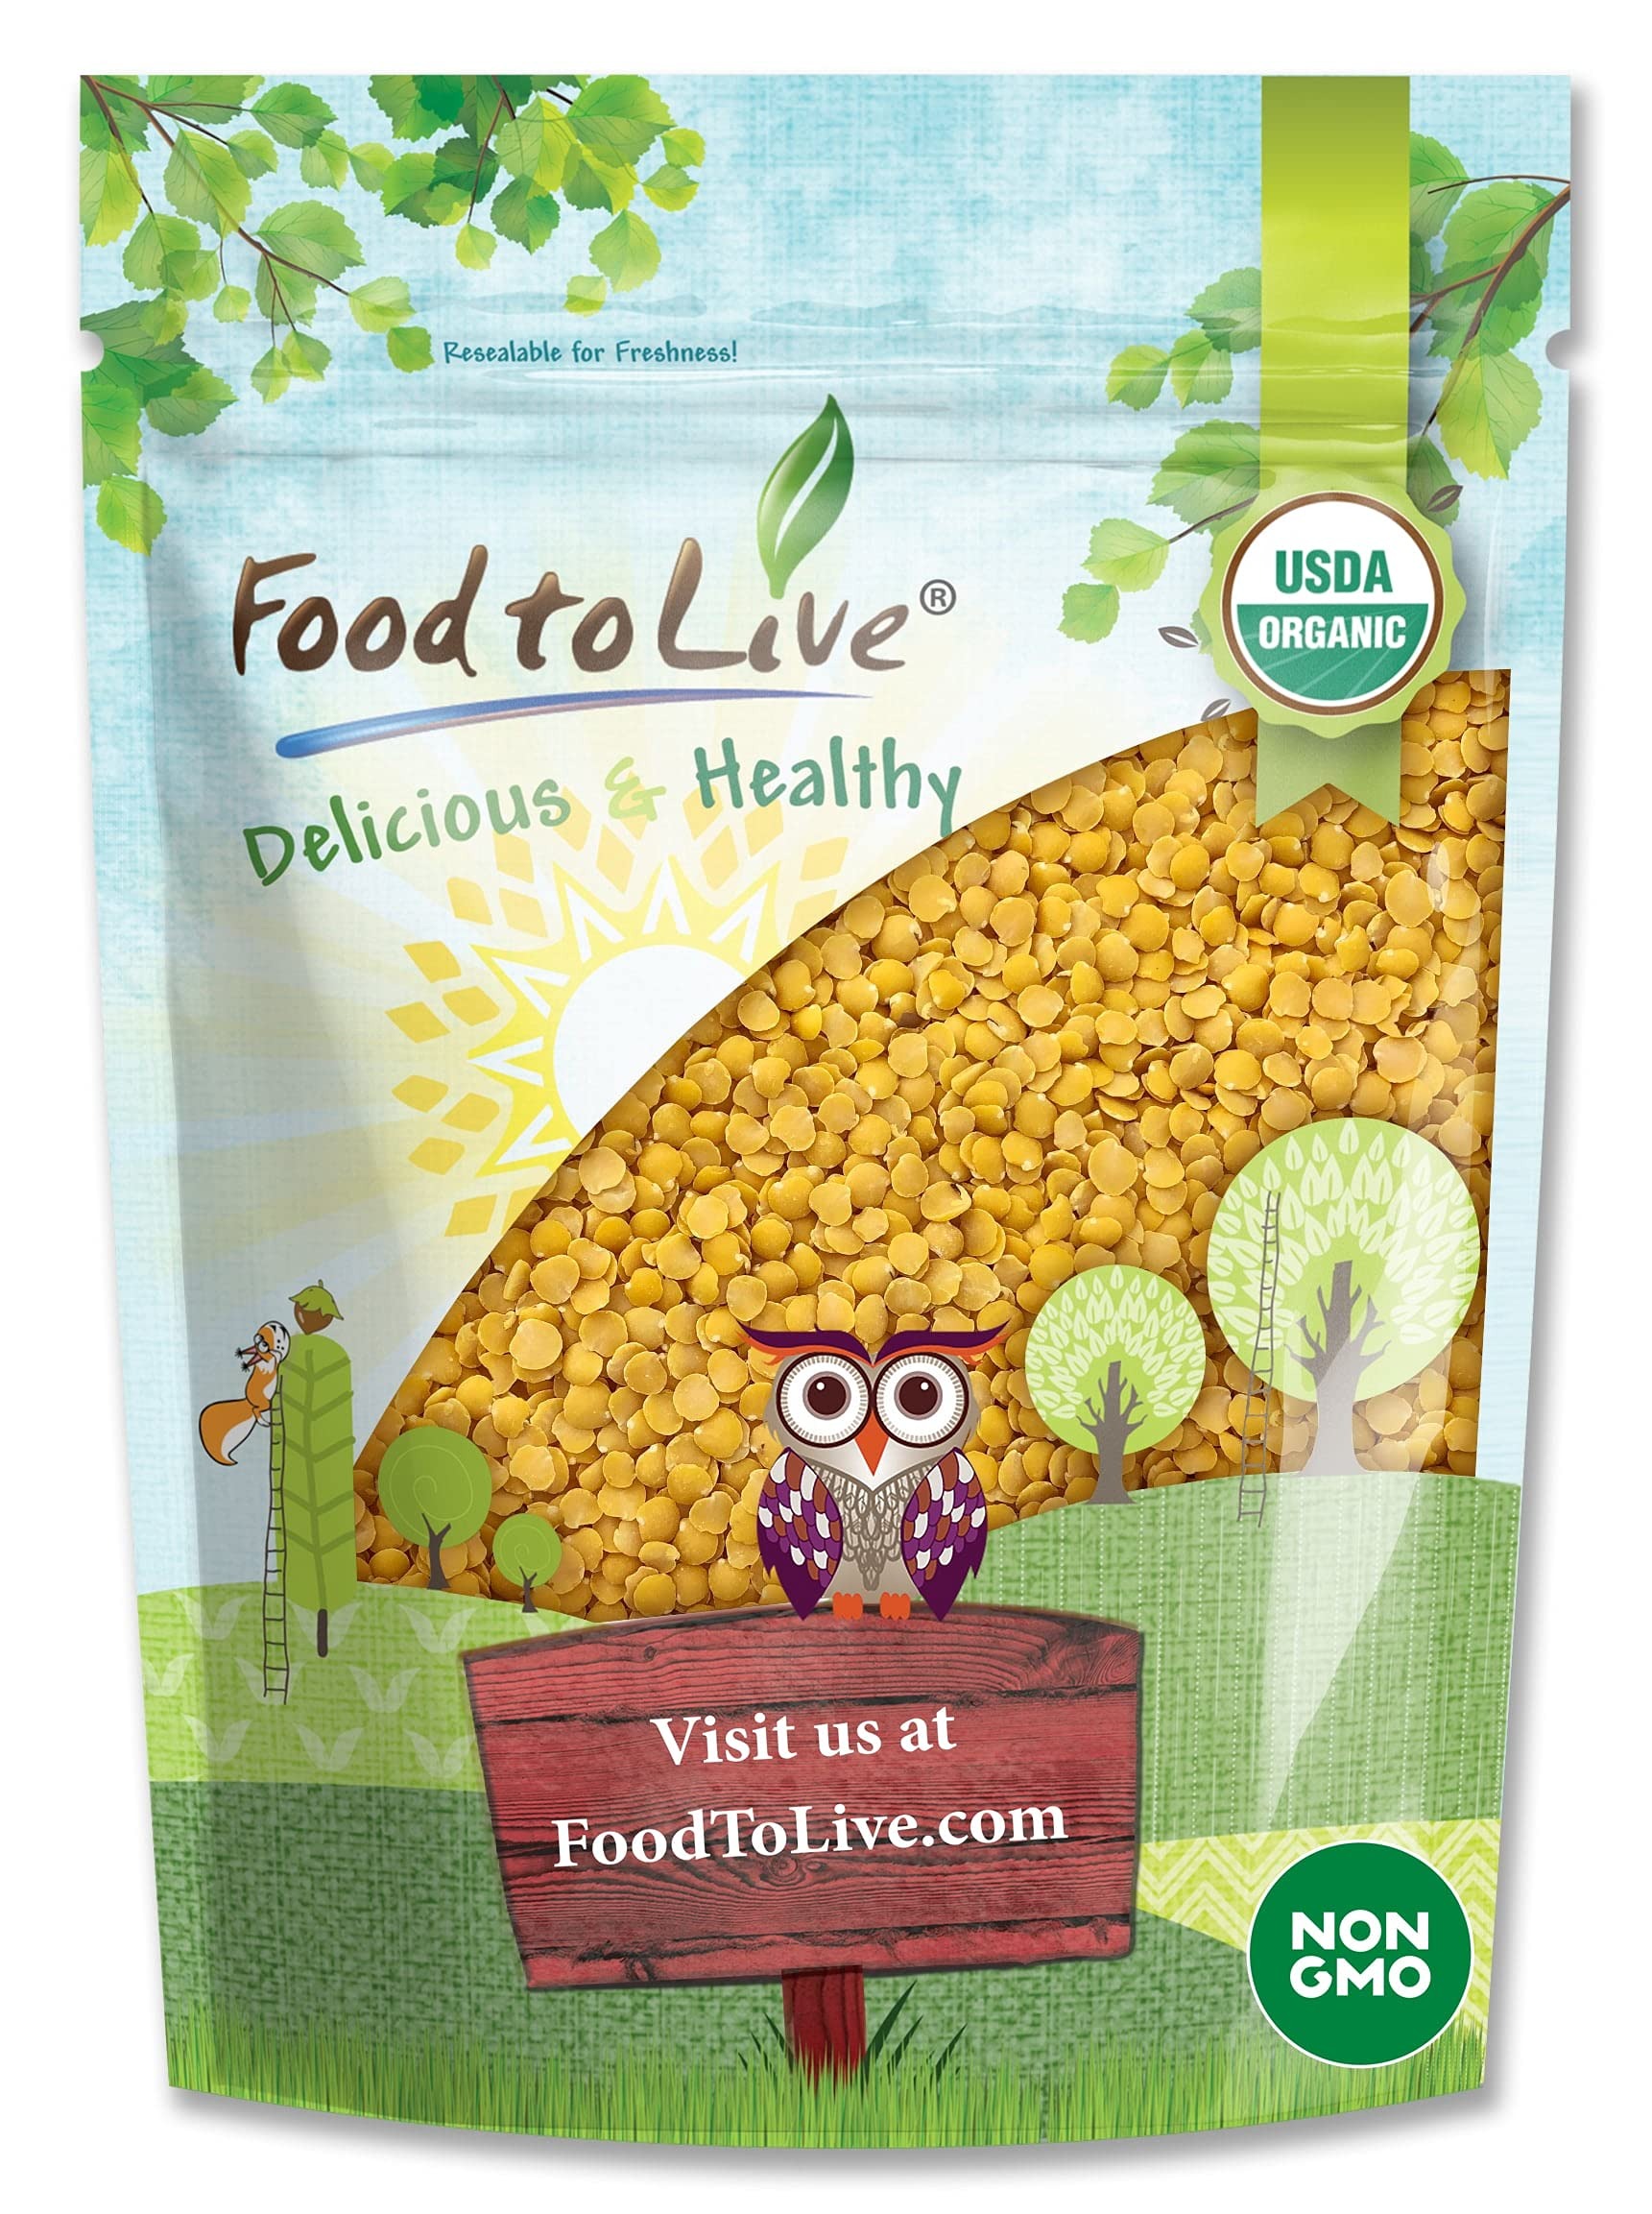
Item Name: Food to Live Organic Yellow Split Lentils, 6 Pounds Non-GMO, Raw, Dried, Vegan, Kosher, Bulk, Good Source of Protein, Fiber, and Iron. Low Sodium, Low Fat, Great for Cooking, Soups, Chili.
Bullet Point 1: ✔️ ORGANIC & NON-GMO: Food to Live Yellow Split Lentils are USDA Organic and Non-GMO. They’re Kosher, raw, and suitable for vegans.
Bullet Point 2: ✔️ MADE FROM GREEN LENTILS: Our Organic Golden Lentils are made from Organic green lentils that have been hulled and split.
Bullet Point 3: ✔️ HIGHLY NUTRITIOUS: Organic Yellow Split Lentils are low in fat and sodium and rich in protein and fiber. Moreover, they are great sources of Calcium, Iron, and Potassium.
Bullet Point 4: ✔️ VERSATILE USES: Organic Golden Lentils have a neutral, nutty flavor and tend to have a buttery and smooth consistency once cooked. They are great for making puree, curries, stews, soups, and chili.
Bullet Point 5: ✔️ DO NOT NEED SOAKING: Organic Yellow Split Lentils are easy to cook. Simmer for only 15-20 mins, in ratio of 1 part lentils to 3 parts of water.
Value: 96.0
Unit: Ounce

Price: 32.76